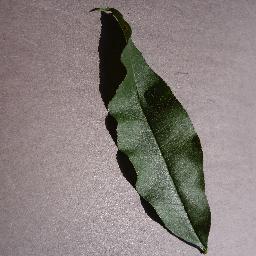
Label: Peach___healthy